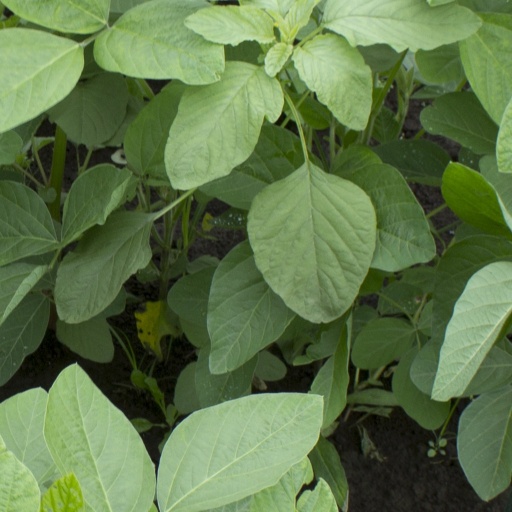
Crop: soybean